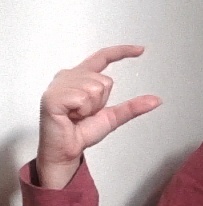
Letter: dal